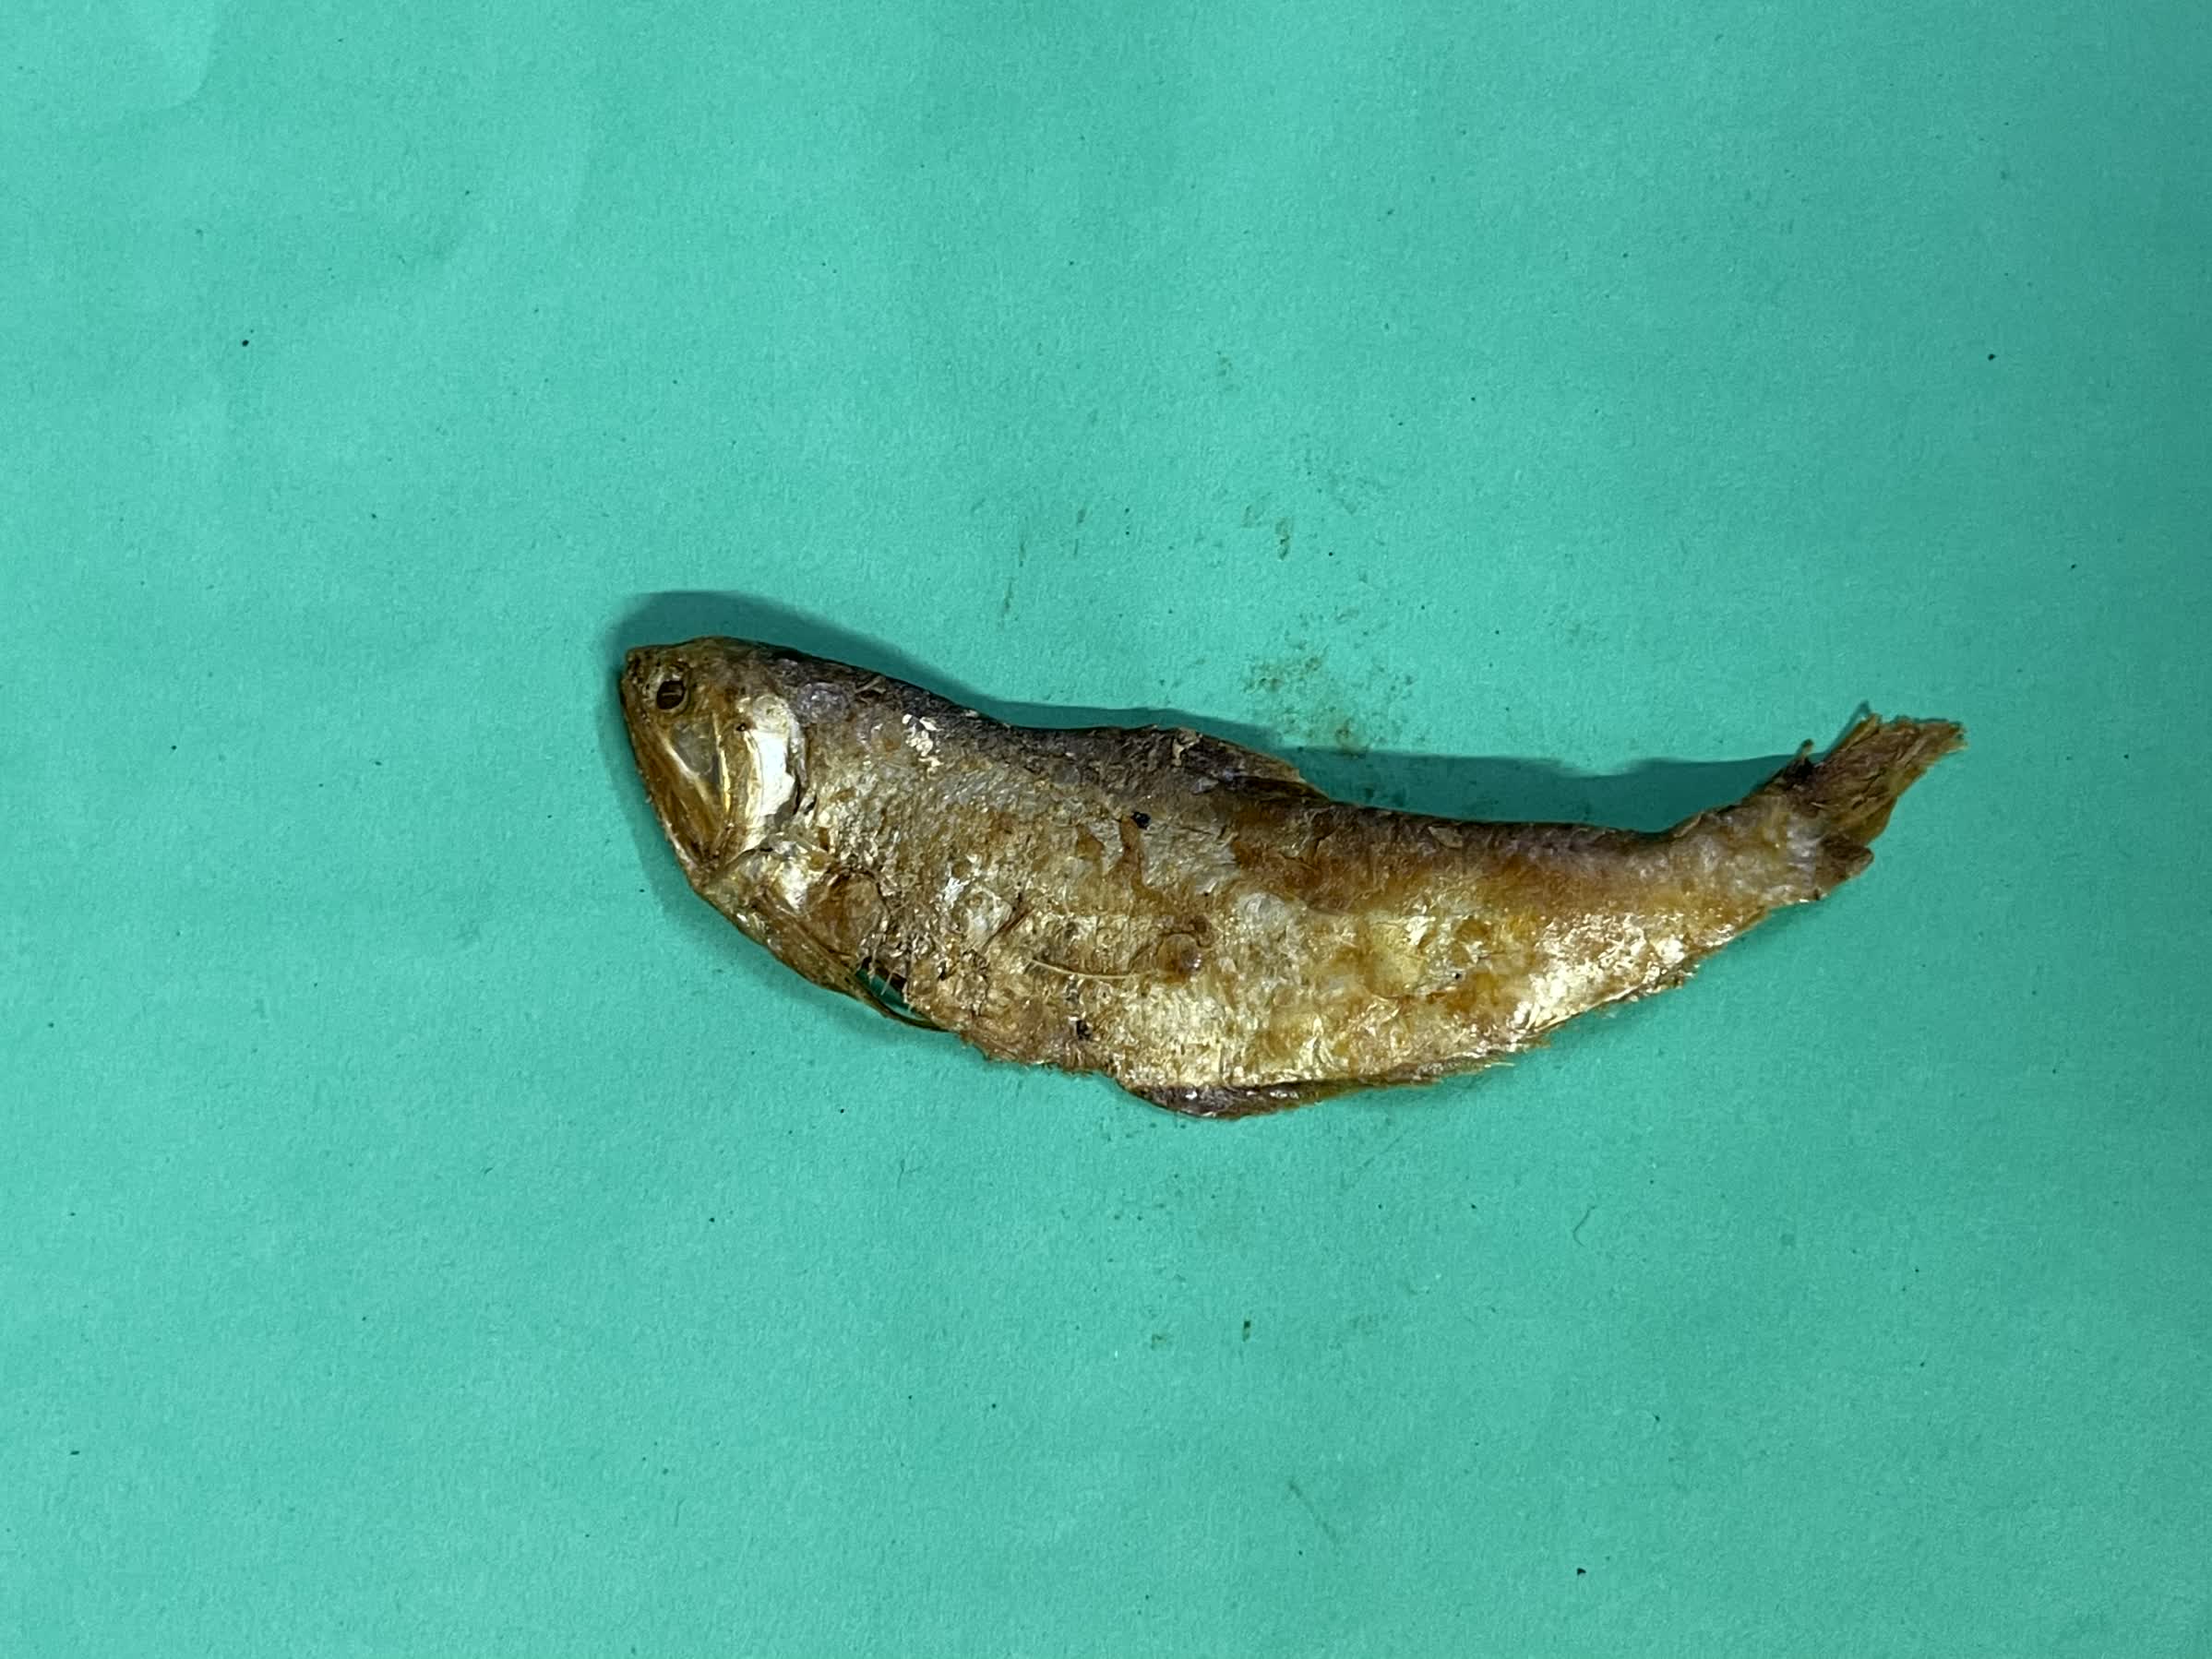
Species: Bashpata